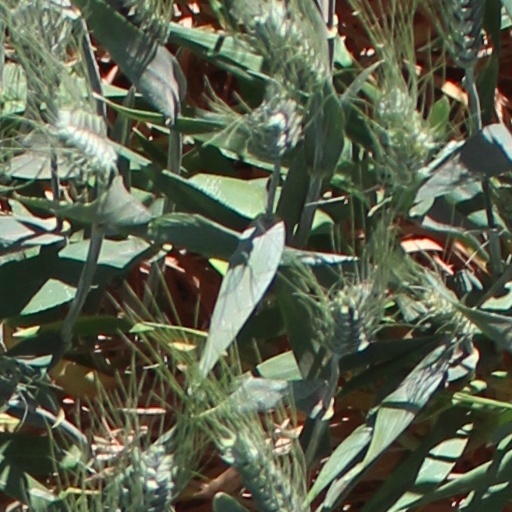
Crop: wheat